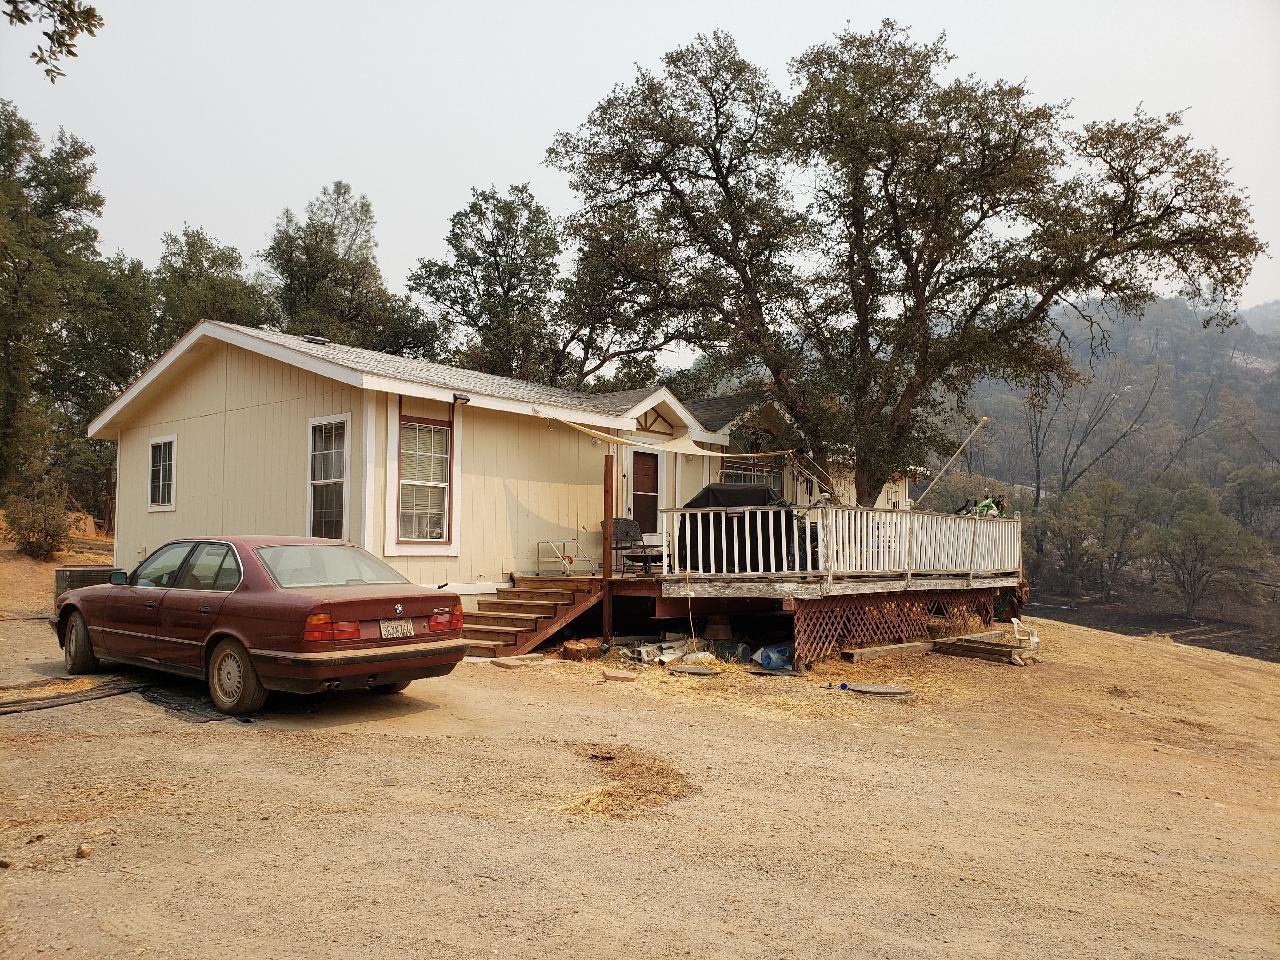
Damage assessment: no_damage